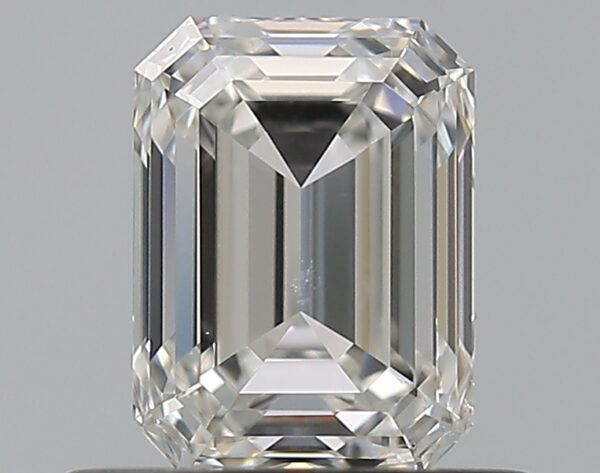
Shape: emerald
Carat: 0.7
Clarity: SI1
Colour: G
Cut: EX
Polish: EX
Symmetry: VG
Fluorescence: N
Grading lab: GIA
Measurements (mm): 5.71 x 4.23 x 2.87